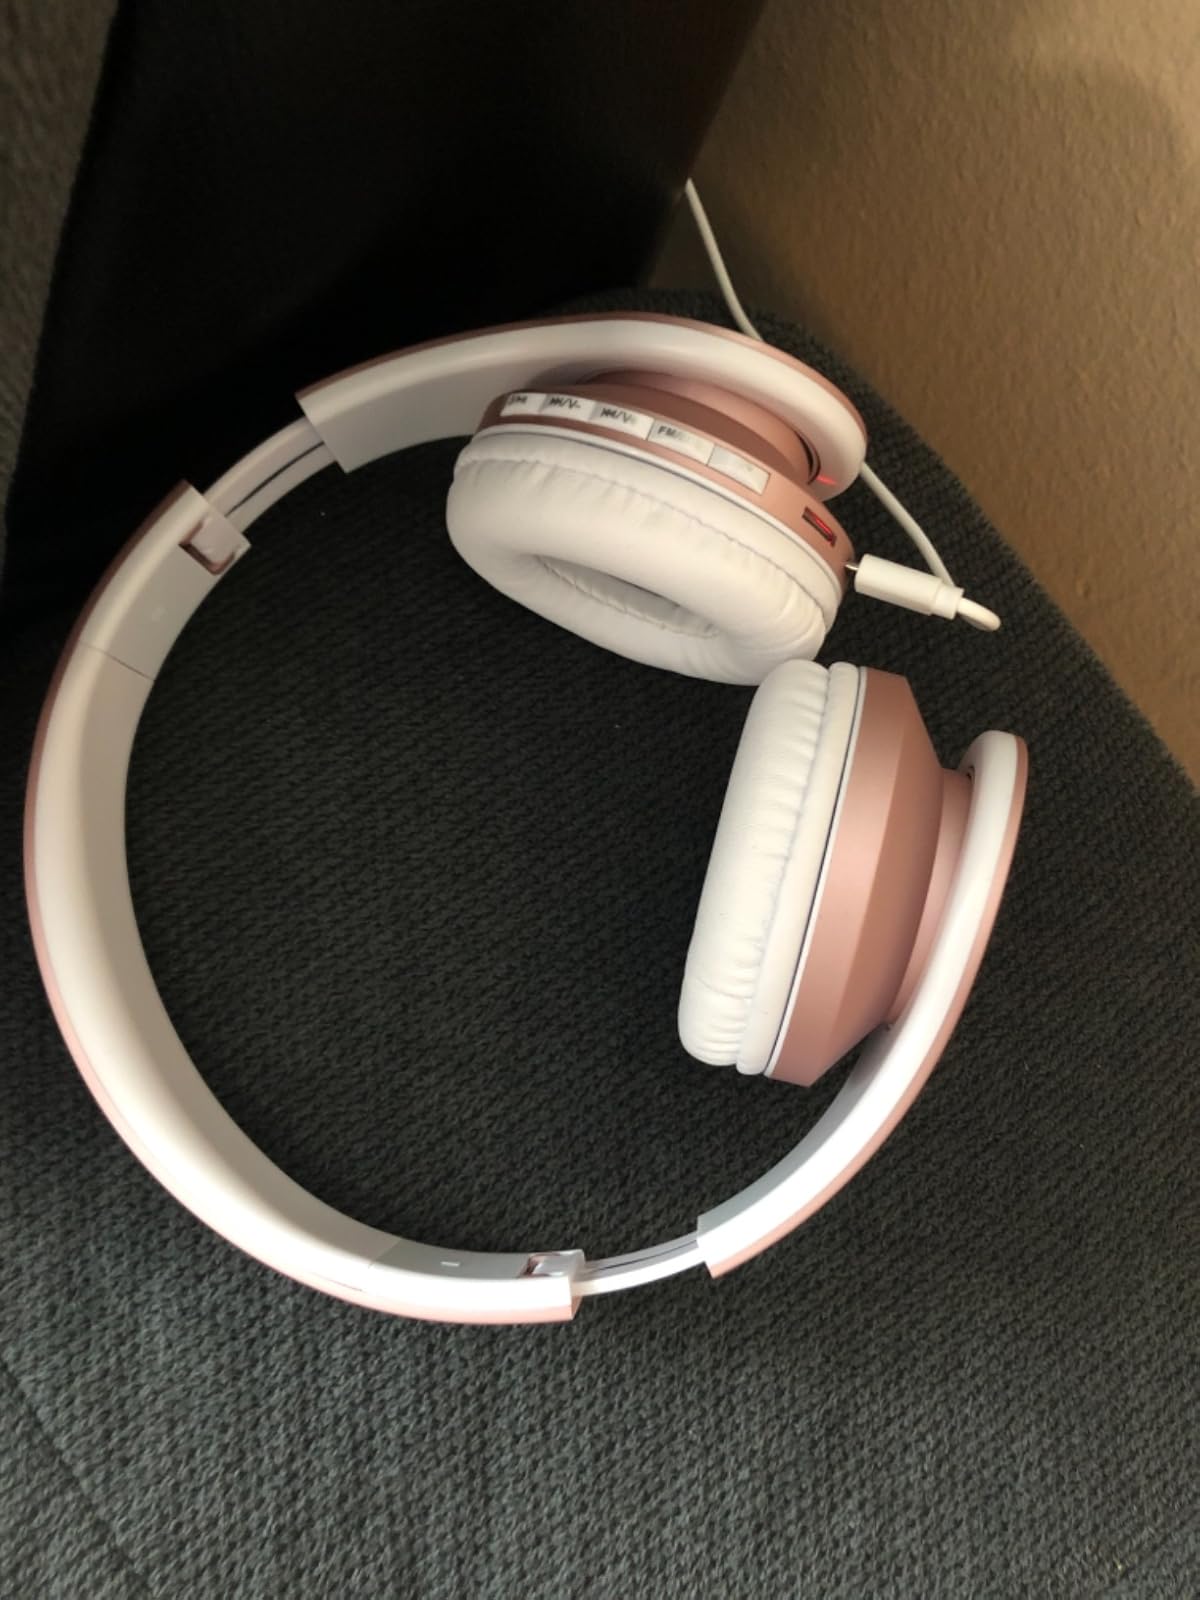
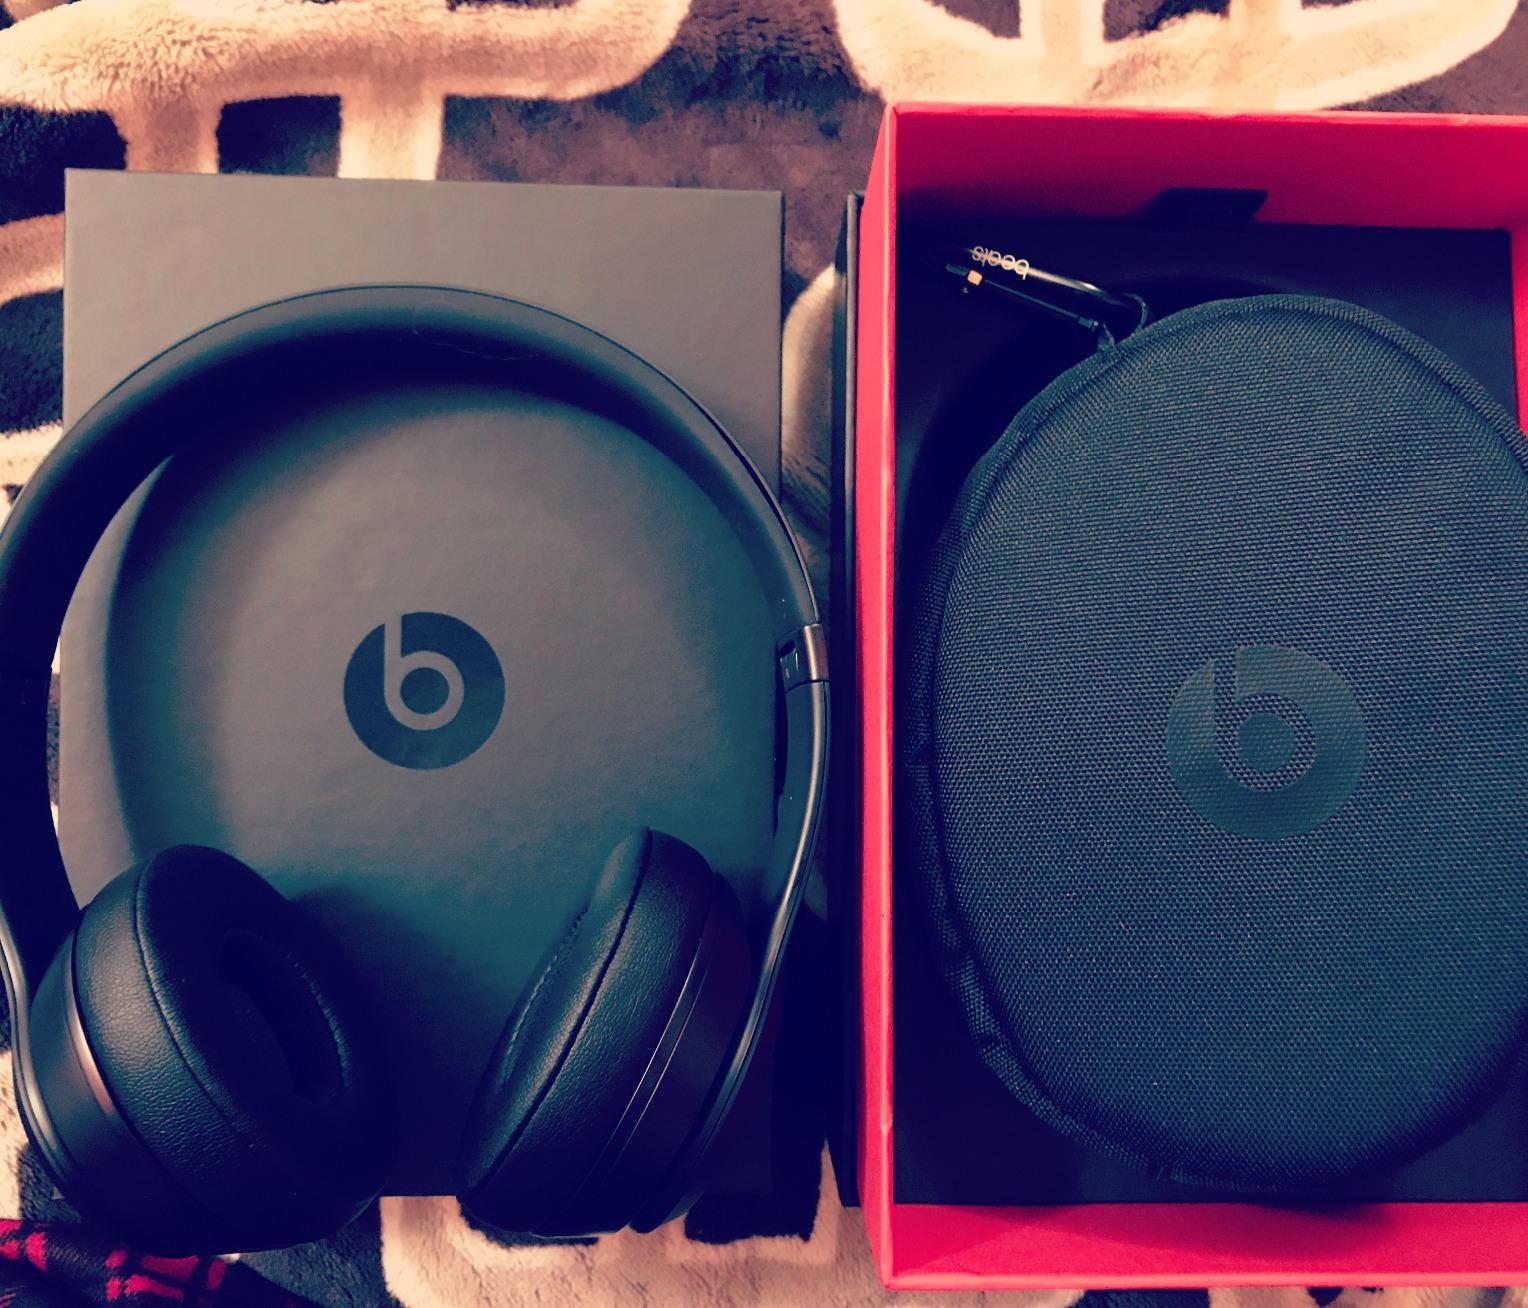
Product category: headphones
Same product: no